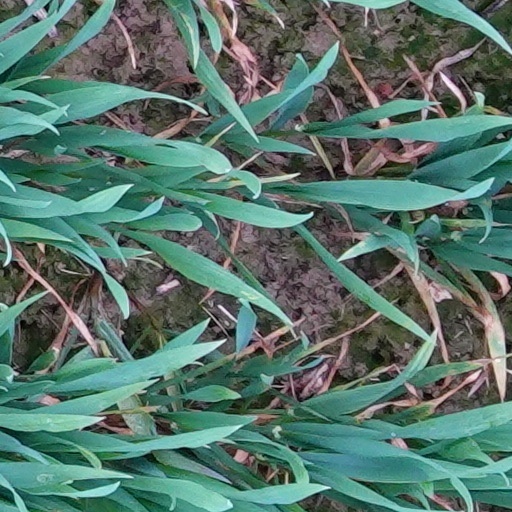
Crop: wheat